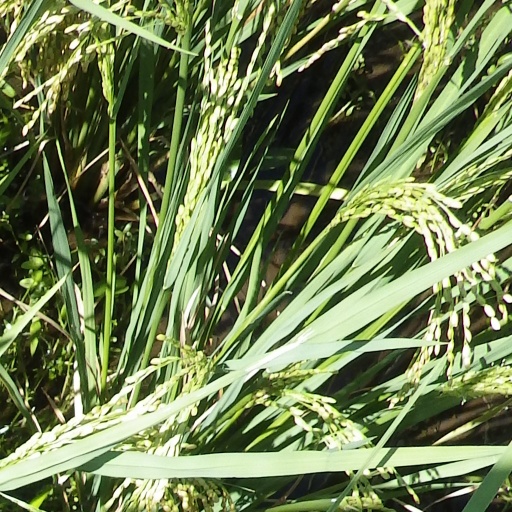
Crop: rice